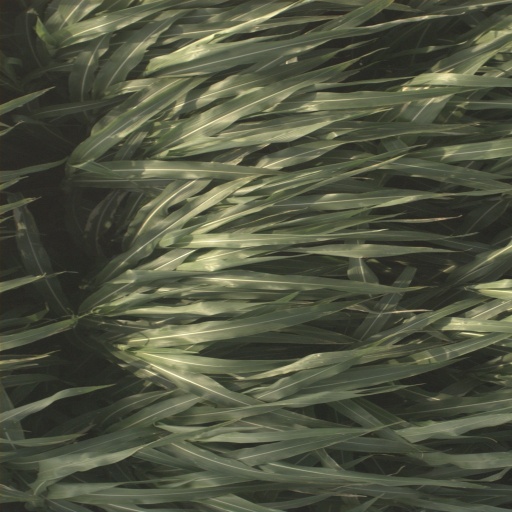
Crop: sorghum